Flores Island (Azores)

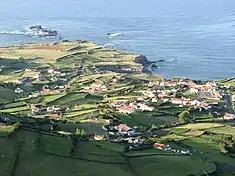
Ponta Delgada, settled in 1571, by Diogo das Chagas, immediately becoming a parish, located in Santa Cruz das Flores

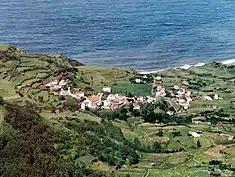
Fajãzinha, located along an alluvial plain fed by five lakes and ravines on the upper plateau of Lajes das Flores

Due to the generally rugged landscape of the island, many of the early settlements developed along the flatter coastal lands. The few settlements that are located in the interior are dotted by small homes or agricultural buildings.